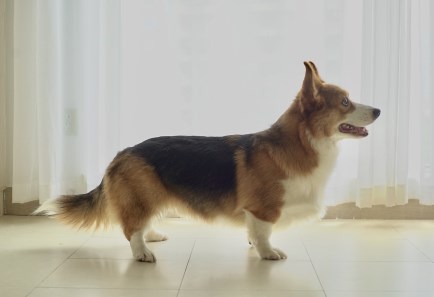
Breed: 2909-n000116-Cardigan